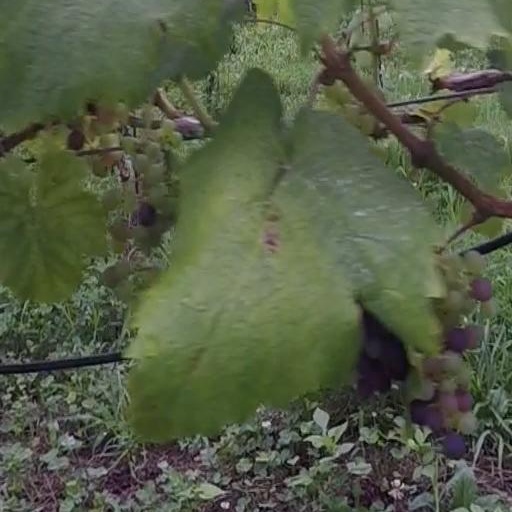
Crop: grape